Nicolás Falero

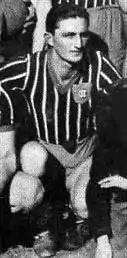
Falero with Central Español in 1944

Nicolás Falero (11 January 1921 – 1986) was a Uruguayan footballer. He played in twelve matches for the Uruguay national football team from 1945 to 1948. He was part of Uruguay's squad for the 1945 South American Championship. With 8 goals, he was the top scorer at the 1947 South American Championship though Uruguay finished third behind both Paraguay and Argentina